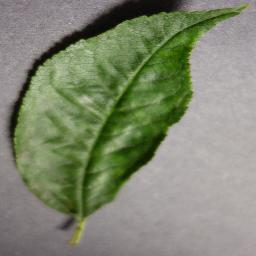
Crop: cherry
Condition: (including_sour)_powdery_mildew